Aarhus Symposium

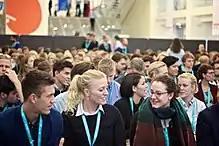
Participants at Battle of the Economists 2015

Aarhus Symposium Challenge is an essay competition where selected speakers put forth a challenge for students to solve. By submitting a qualified essay, students obtain a seat at both Aarhus Symposium and Aarhus Symposium Focus. Additionally, the participating students compete for the Aarhus Symposium Award and a spot in Leaders’ Forum.